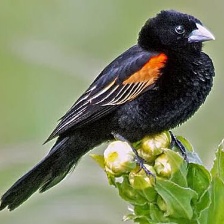
Species: FAN TAILED WIDOW
Scientific name: EUPLECTES AXILLARIS